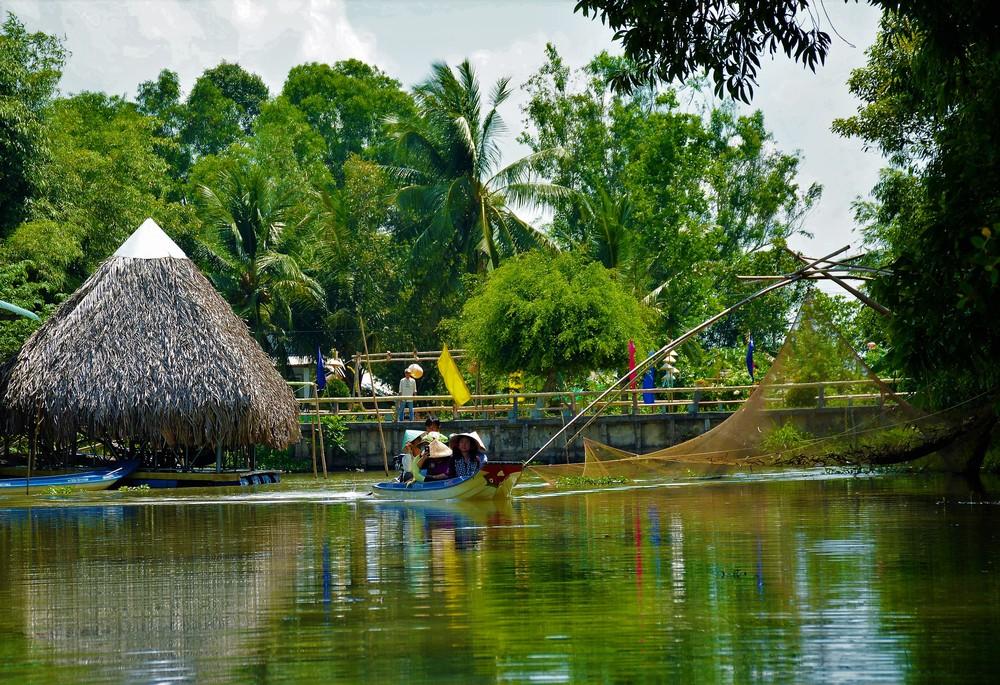
chiếc xuồng chở theo một vài người và đang di chuyển trên mặt nước